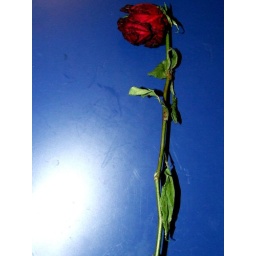
A rose against a little blue table